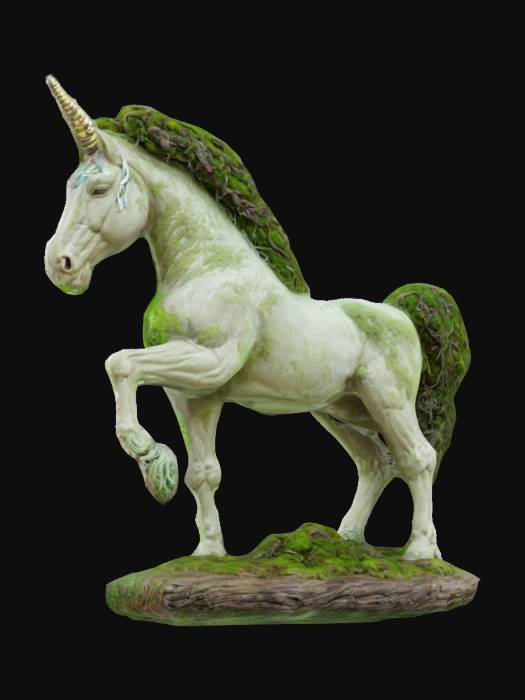
미적 점수 (1~10점): 8